Verreaux's eagle-owl

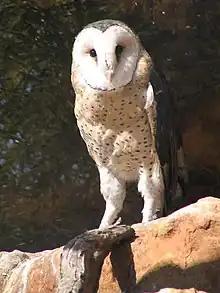
Other owls such as African grass owls may fall victim to predation by Verreaux's eagle-owls.

In general, the diet of Verreaux's eagle-owl is seemingly random and highly variable. Eagle-owl species from temperate zones may have no choice but to predate rodents which are rather small and this may require a nesting pair to capture up to a dozen rodents nightly. In comparison, the diversity and abundance of rodents is considerably greater in wild areas of sub-Saharan Africa and the Verreaux's eagle-owl seemingly ignores most small rodent species, with no rodent prey species known to average under in adult body mass. In Kenya, the most often recorded prey locally were "Tachyoryctes" mole-rats; however, these were recorded only slightly more often than other genera or species, including non-mammals. Several species of blesmol, a separate family also sometimes referred to as mole-rats, have also been recorded as prey. Several murid species have been hunted ranging in size from the southern multimammate mouse ("Mastomys coucha") to the two non-native "Rattus" species, including the brown rat ("Rattus norvegicus"). Some larger rodents they've hunted have included the cape ground squirrel ("Xerus inauris"), the Gambian pouched rat ("Cricetomys qambianus") and the lesser cane rat ("Thryonomys gregorianus"). The largest known rodent prey is the South African springhare ("Pedetes capensis") at an average adult weight of . Avery, et al. (1985) opined that springhares may be only taken as carrion as they claim it be too large for the eagle-owl to overpower and indeed at least one South African springhare was fed on as roadkilled carrion. However, Avery, et al. (1985) also acknowledged that adult monkeys of larger size have verifiably been taken alive by the eagle-owls, so it certainly should not be ruled out that they also take live springhares.